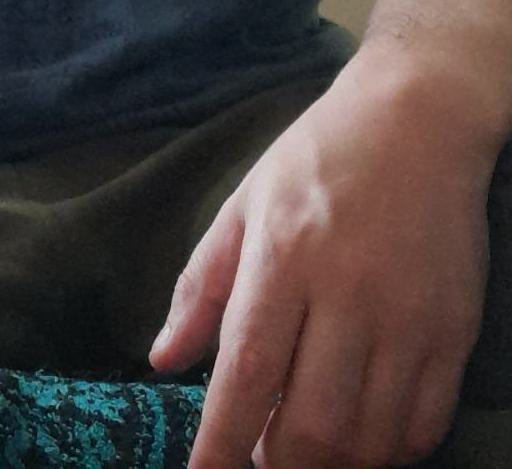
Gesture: no_gesture